Transport in Himachal Pradesh

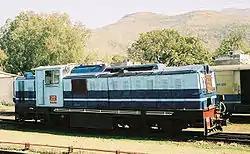
KSR diesel locomotive 148 at Kalka.

All these airports have runways shorter than 5000 ft and therefore only allow the operation of smaller aircraft such as the Bombardier Dash 8, 42 seater ATR & 70 seater ATR.